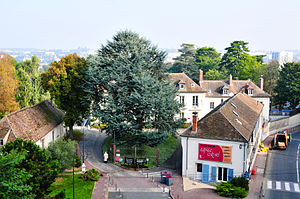
Longjumeau
48°41′49″N 2°17′44″Ø